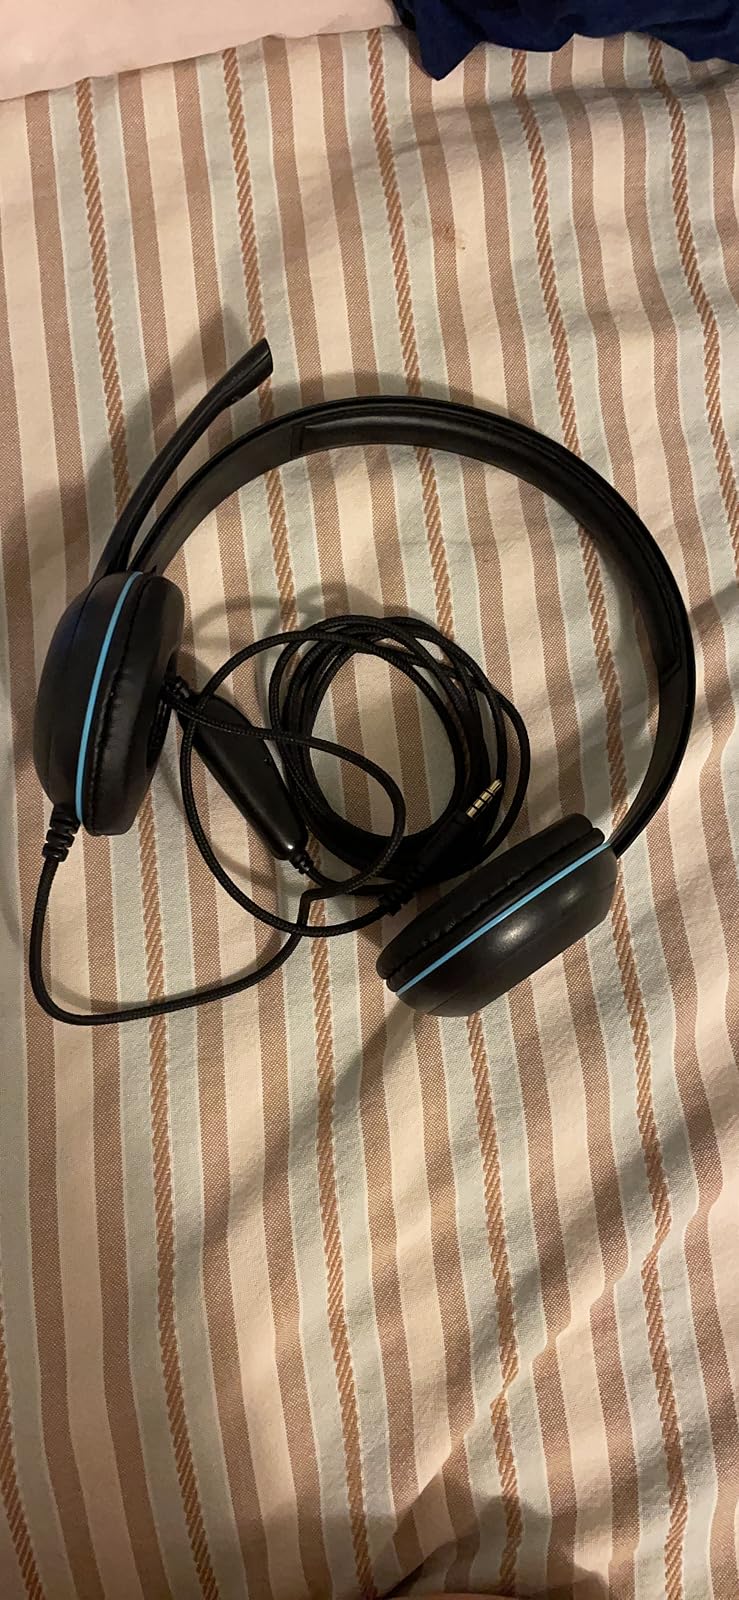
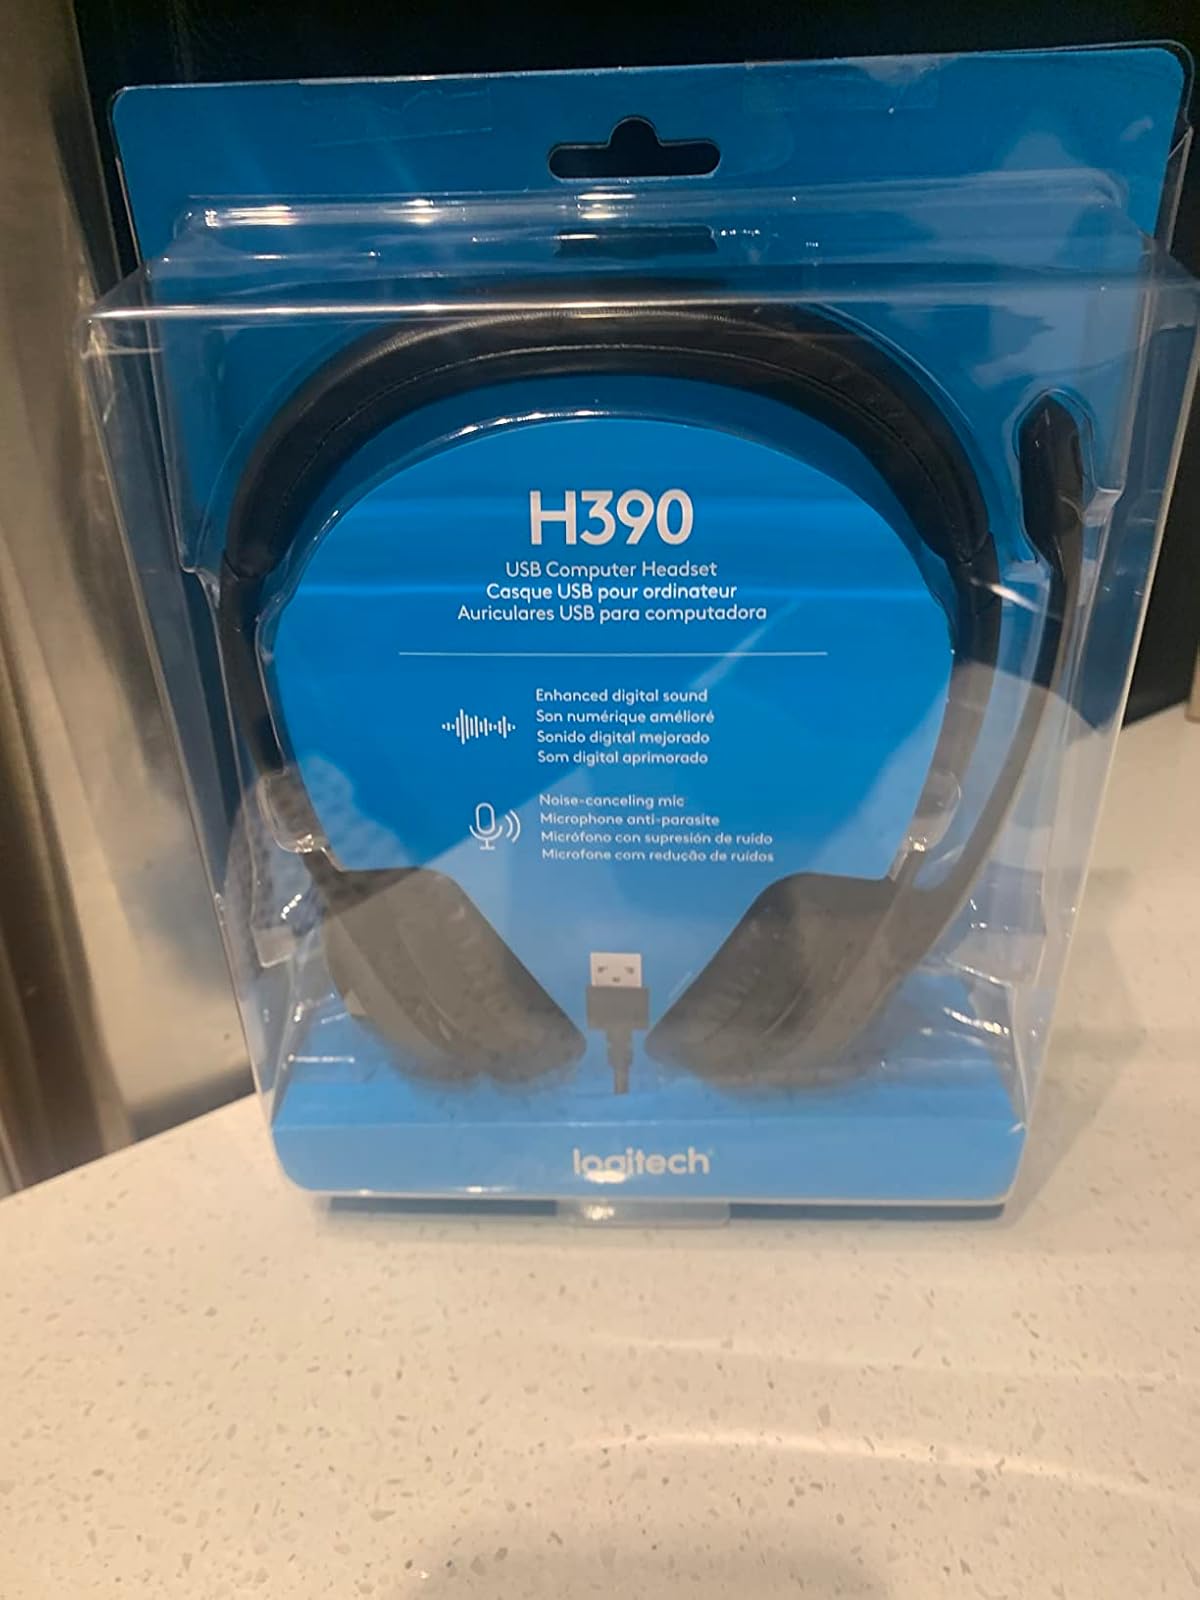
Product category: headphones
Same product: no